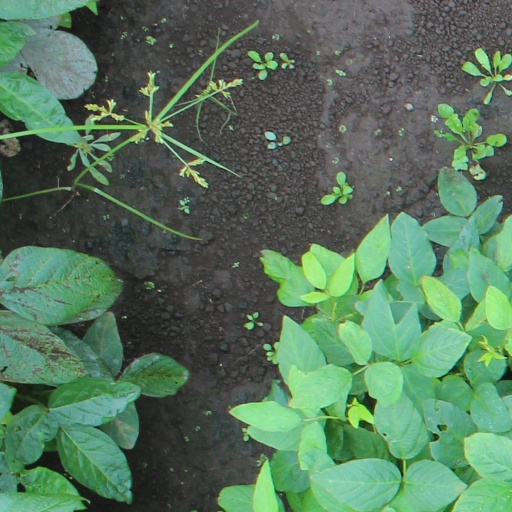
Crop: soybean